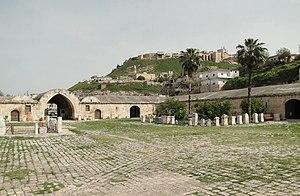
Ancien caravansérail ottoman de Qalaat al-Moudiq, Syrie
Un caravansérail, ou khan ou encore foundouk, est, au Proche et Moyen-Orient ainsi qu'au Maghreb, un lieu où les caravanes de marchands font halte et peuvent s'abriter.